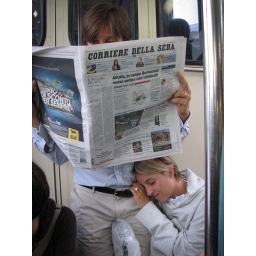
hubby Marco reads the newspaper as wifey Silvia sleeps. On the cable car to the ferries in Capri